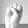
ASL letter: S